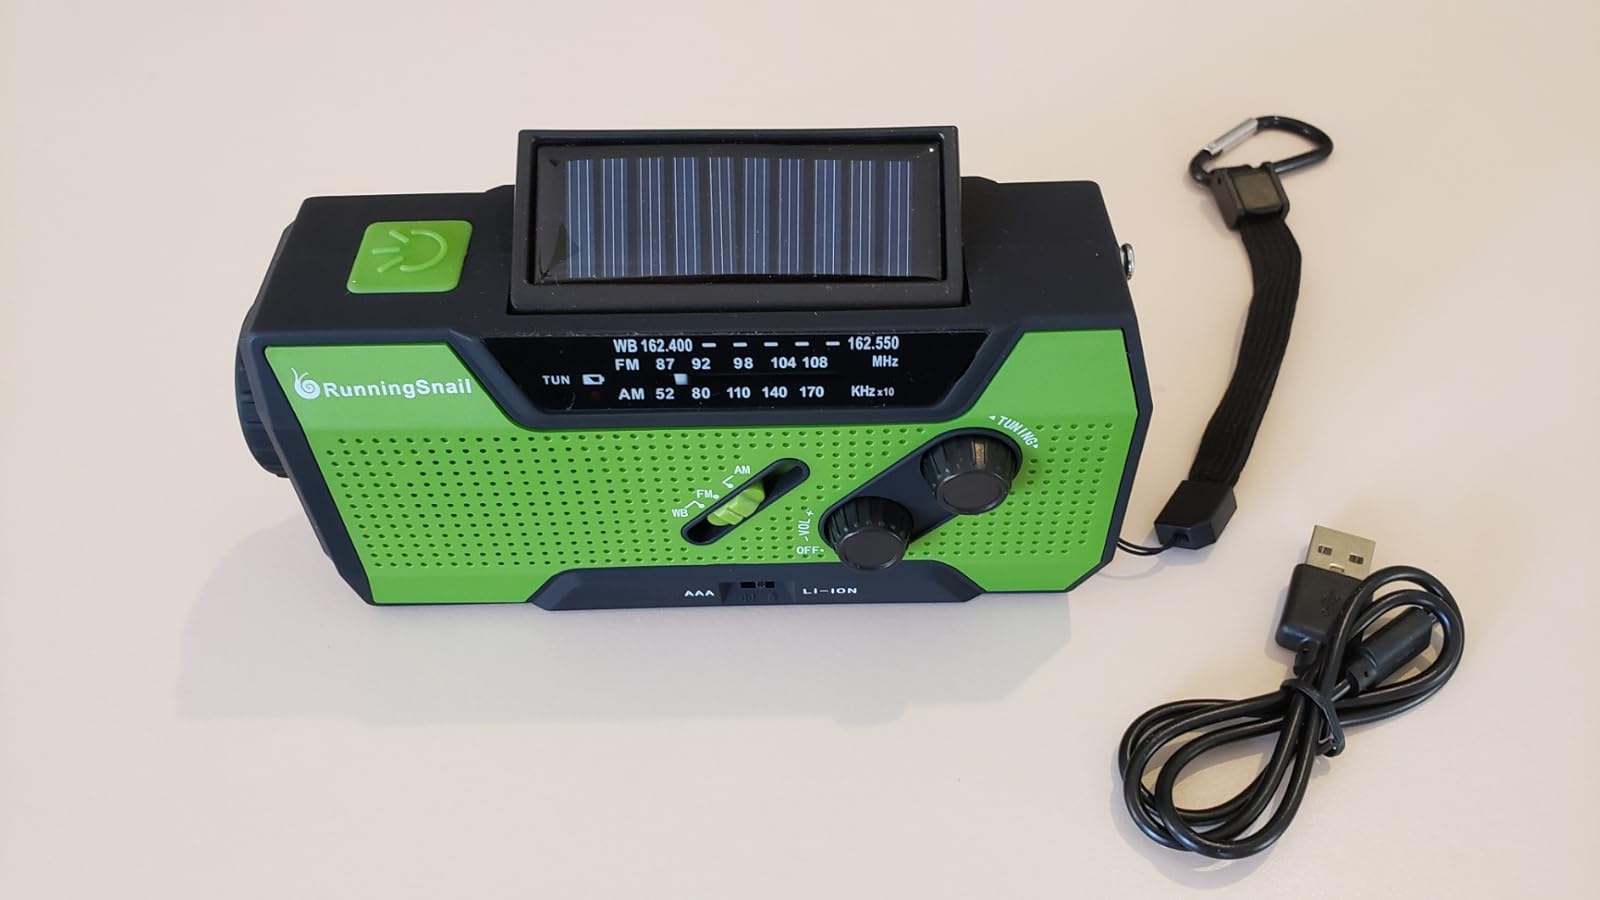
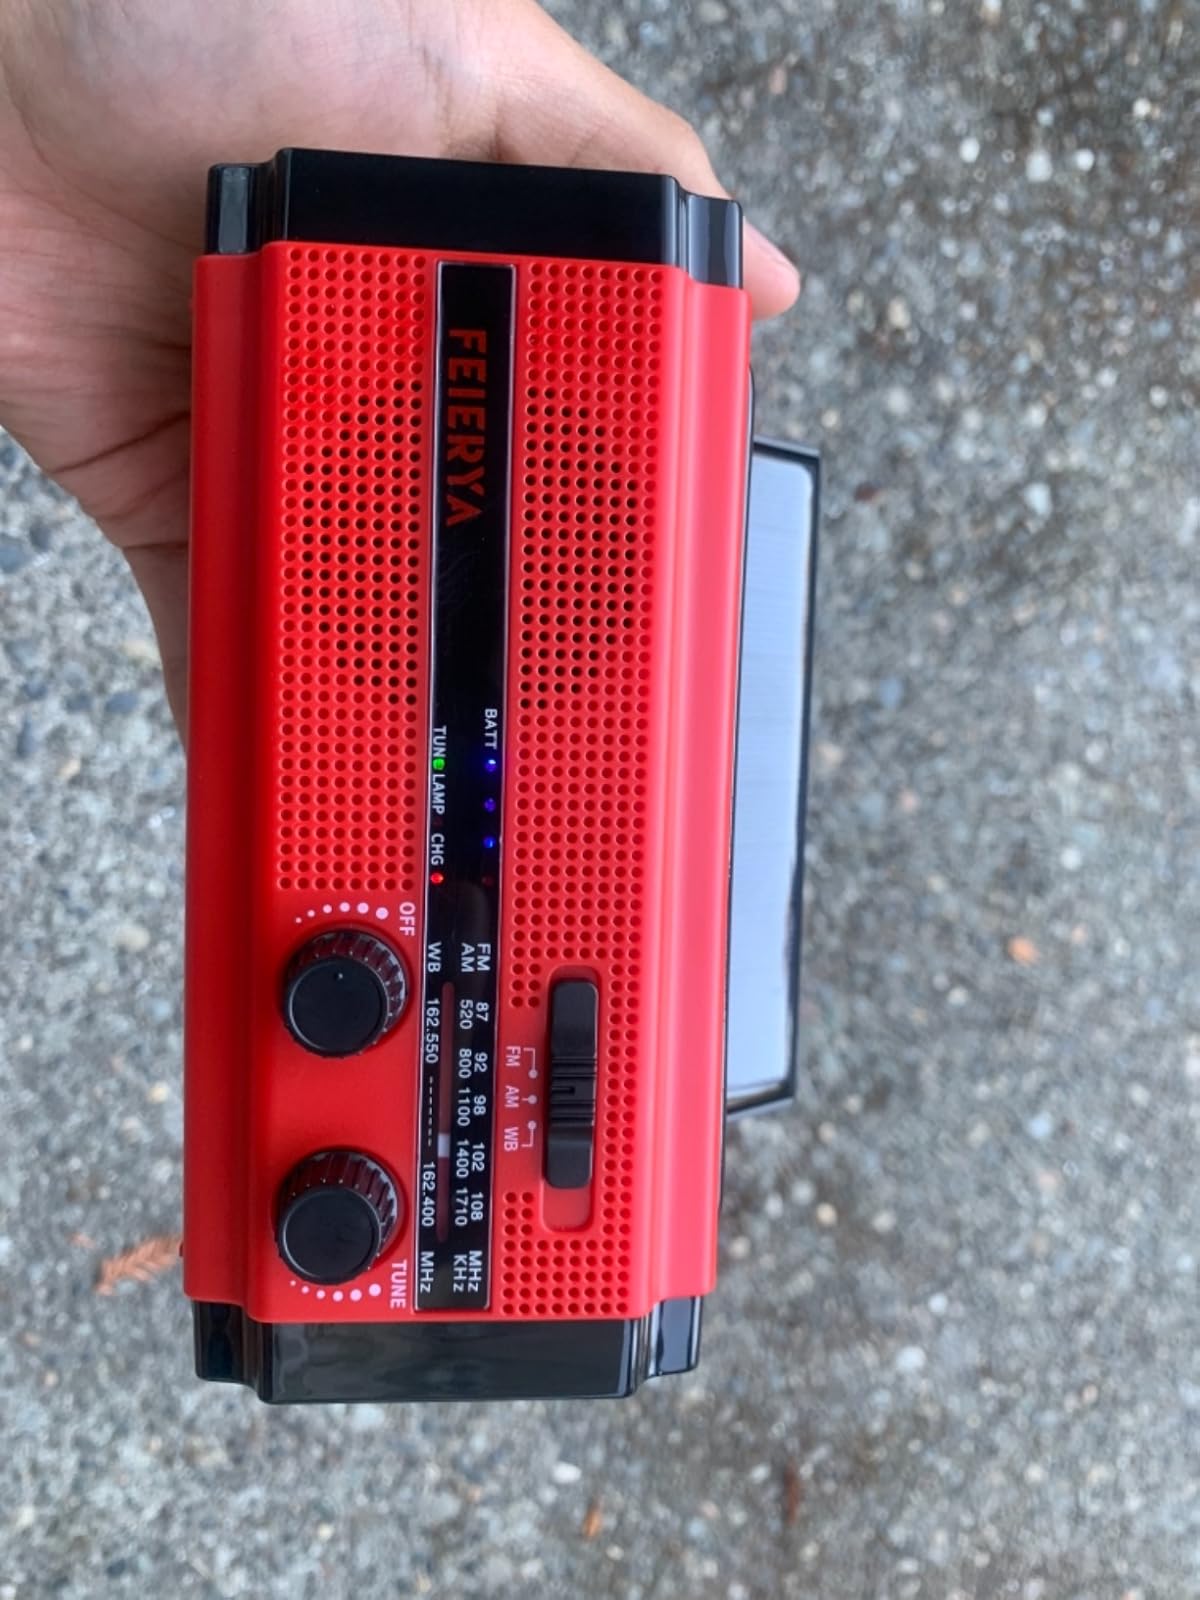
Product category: radio
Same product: no